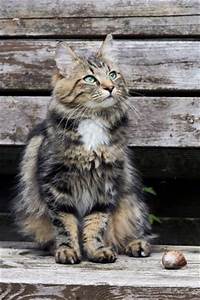
Label: gatto